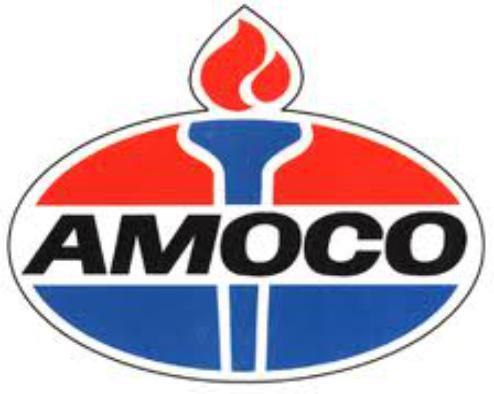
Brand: Amoco
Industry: Others